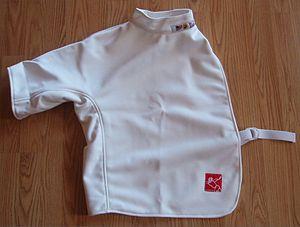
Le matériel d'escrime moderne se décompose en deux ensembles, la tenue et le matériel électrique. Pour ce qui est de l'escrime ancienne voire artistique, la tenue s'apparente plus à des costumes ; quant au matériel électrique, il est inexistant.